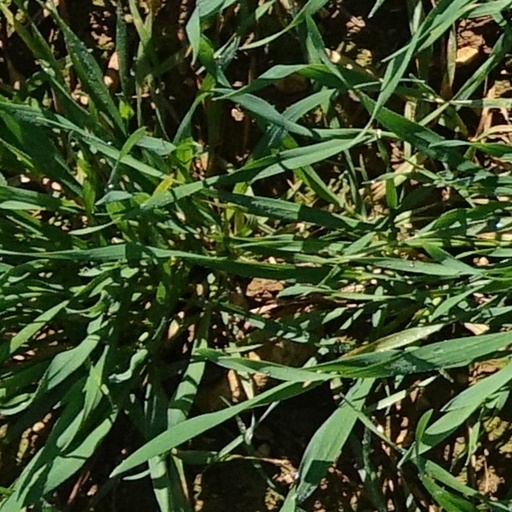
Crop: wheat